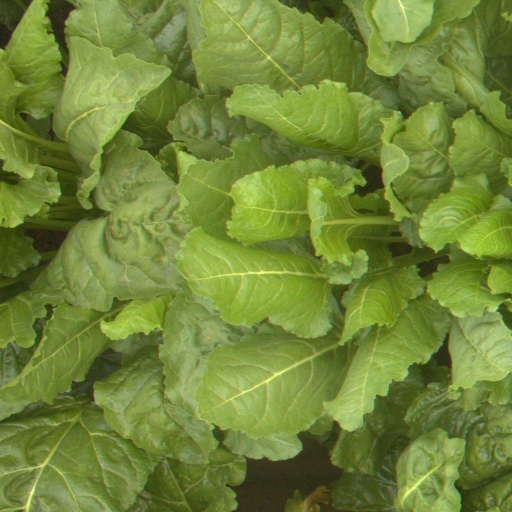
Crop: sugar beet